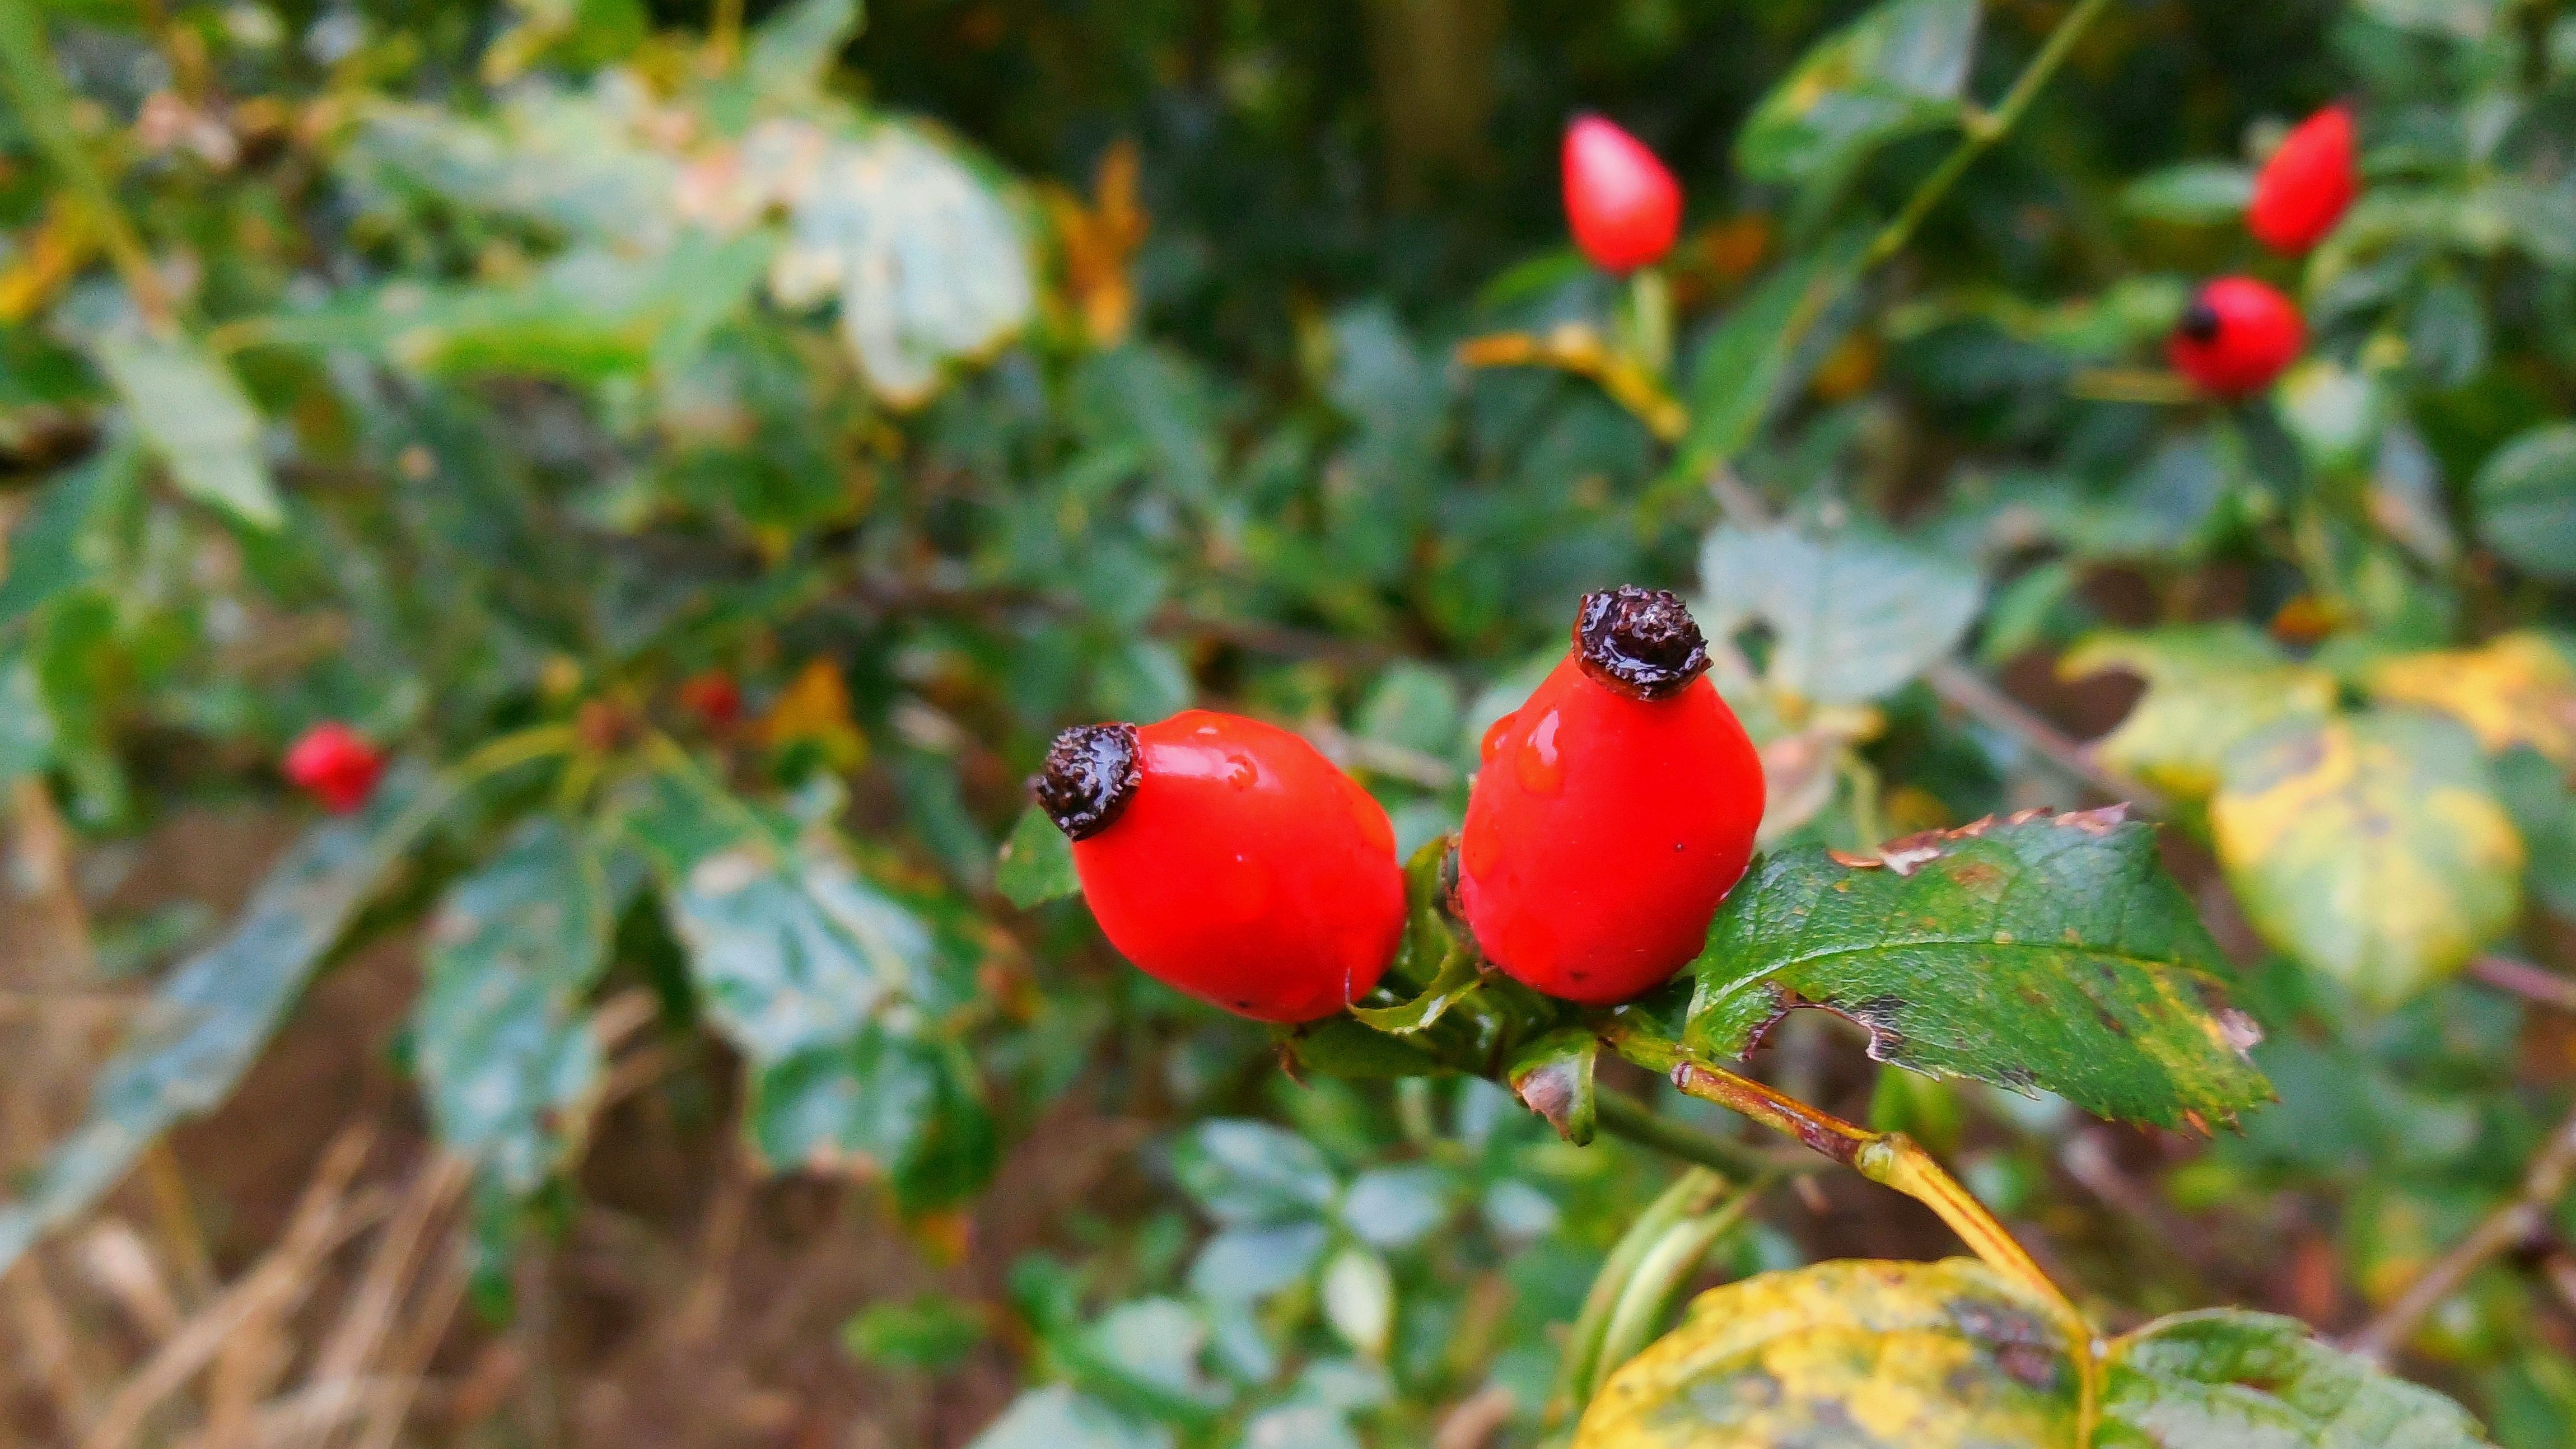
tree, nature, branch, dew, plant, fruit, berry, leaf, flower, food, red, produce, autumn, botany, flora, fauna, wildflower, shrub, hip, rose hip, macro photography, flowering plant, cloudberry, land plant